Engelberg

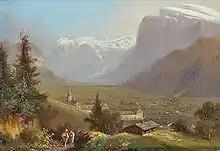
Hubert Sattler (1817–1904): View of Engelberg

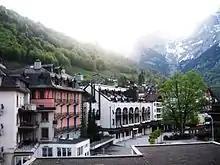
View of Engelberg from Hotel Ramada Balcony

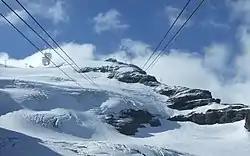
Stand-Klein Titlis cableway (July 2010)

Engelberg (lit.: "mountain of angel(s)") is a village resort and a municipality in the canton of Obwalden in Switzerland. Alongside the central village of Engelberg, the municipality encompasses additional settlements, including Grafenort, Oberberg and Schwand.